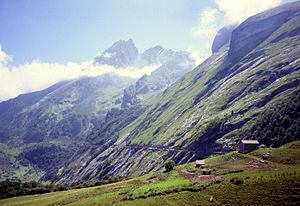
13. etape af Tour de France 2011 / Point- og bjergspurter / 3. bjergspurt (Col d'Aubisque)
Vejen op til Col d'Aubisque.
Trettende etape af Tour de France 2011 var en 152,5 km lang bjergetape. Den blev kørt den 15. juli fra Pau til Lourdes.